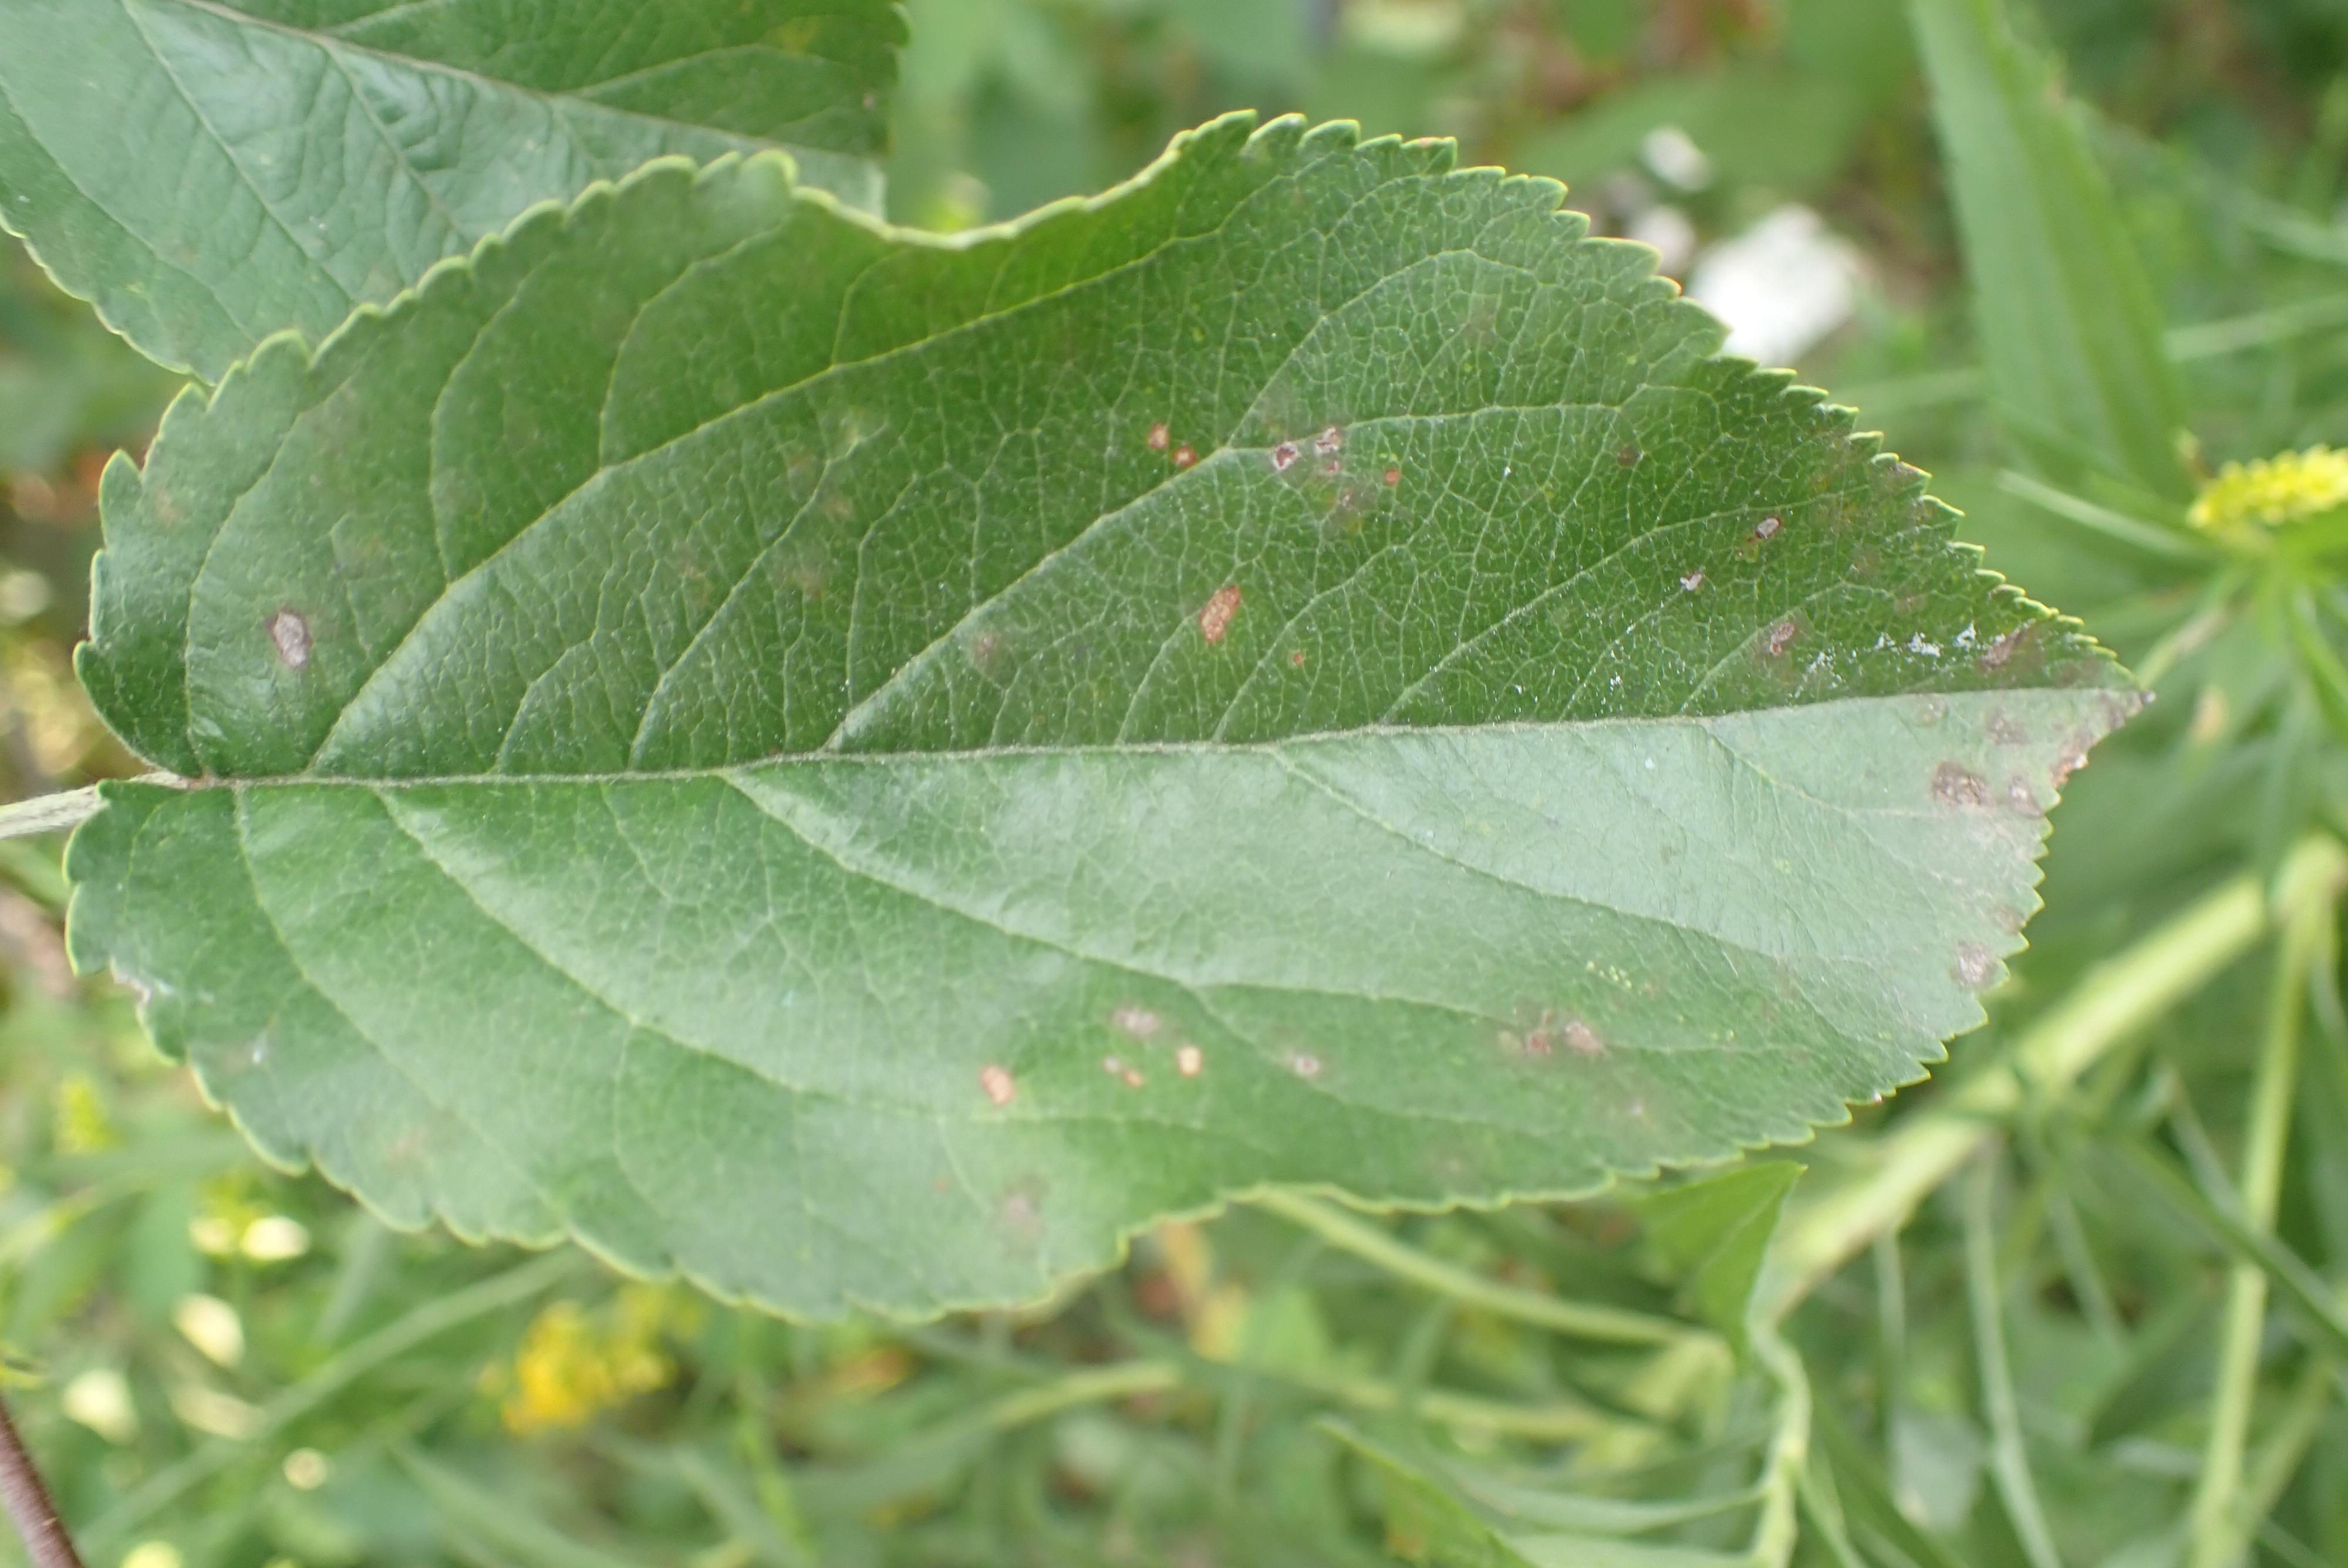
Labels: complex